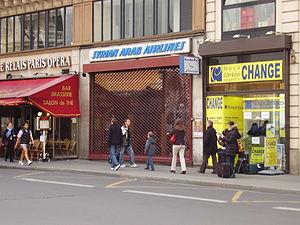
Bureau de Syrian Arab Airlines à 1 Rue Auber, 9ème arrondissement, Paris
Syrian Arab Airlines, ou Syrianair est la compagnie aérienne nationale de la Syrie, basée à Damas. Elle exploite des lignes régulières vers plus de 40 destinations en Asie, Moyen-Orient, Europe et Afrique du Nord, ainsi que des lignes intérieures. Sa base principale est l'Aéroport international de Damas.